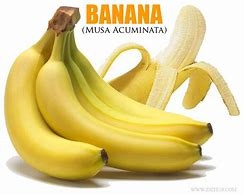
Label: banana